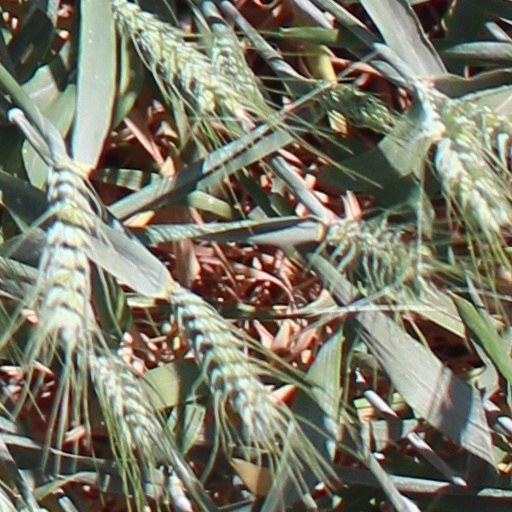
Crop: wheat